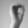
ASL letter: O